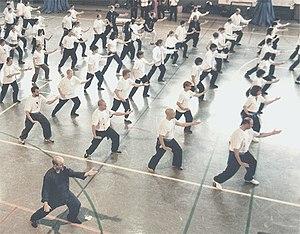
Taolu est un terme chinois désignant une forme dans les arts martiaux chinois. La pratique des enchaînements serait issue des rituels chamaniques et de danses à l'épée ayant pour fonction de galvaniser les troupes avant la bataille. Le taolu est parfois vu comme un ensemble d'attaques et de ripostes face à un ou plusieurs adversaires imaginaires, parfois comme un outil de formation du corps et de l'esprit.